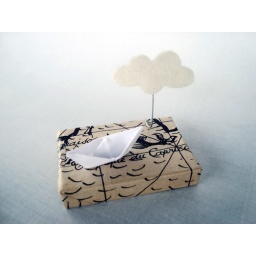
A boat beneath a cloud